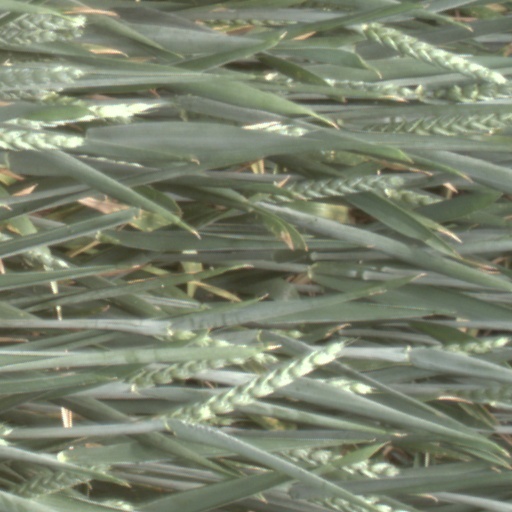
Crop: wheat